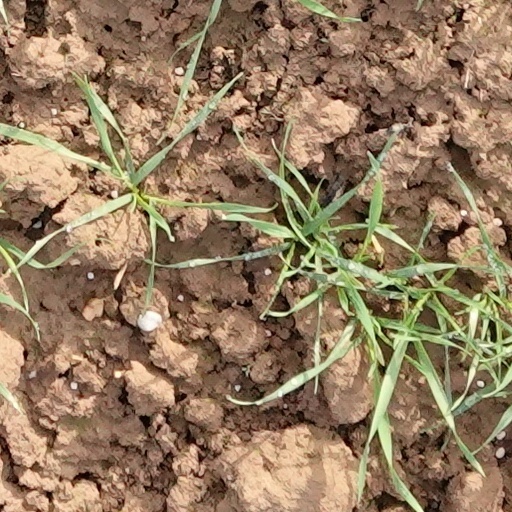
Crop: wheat